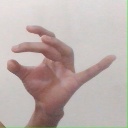
अक्षर: ओ